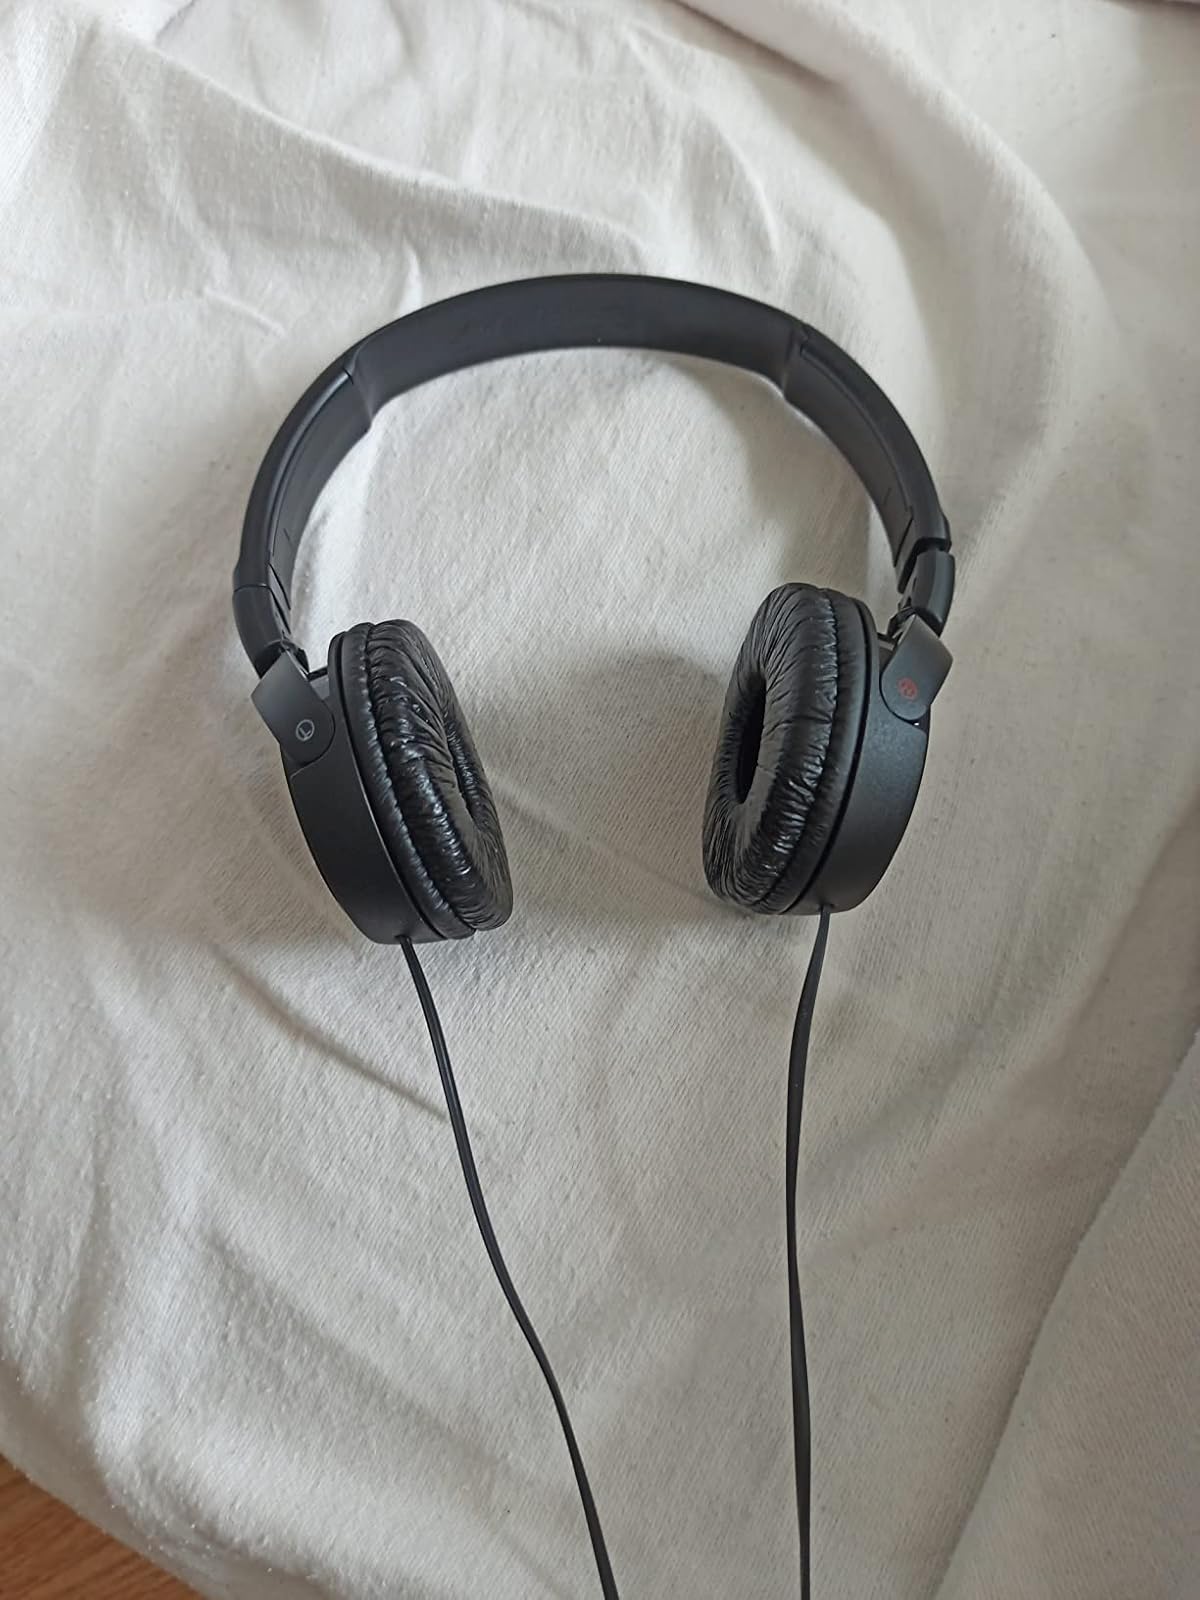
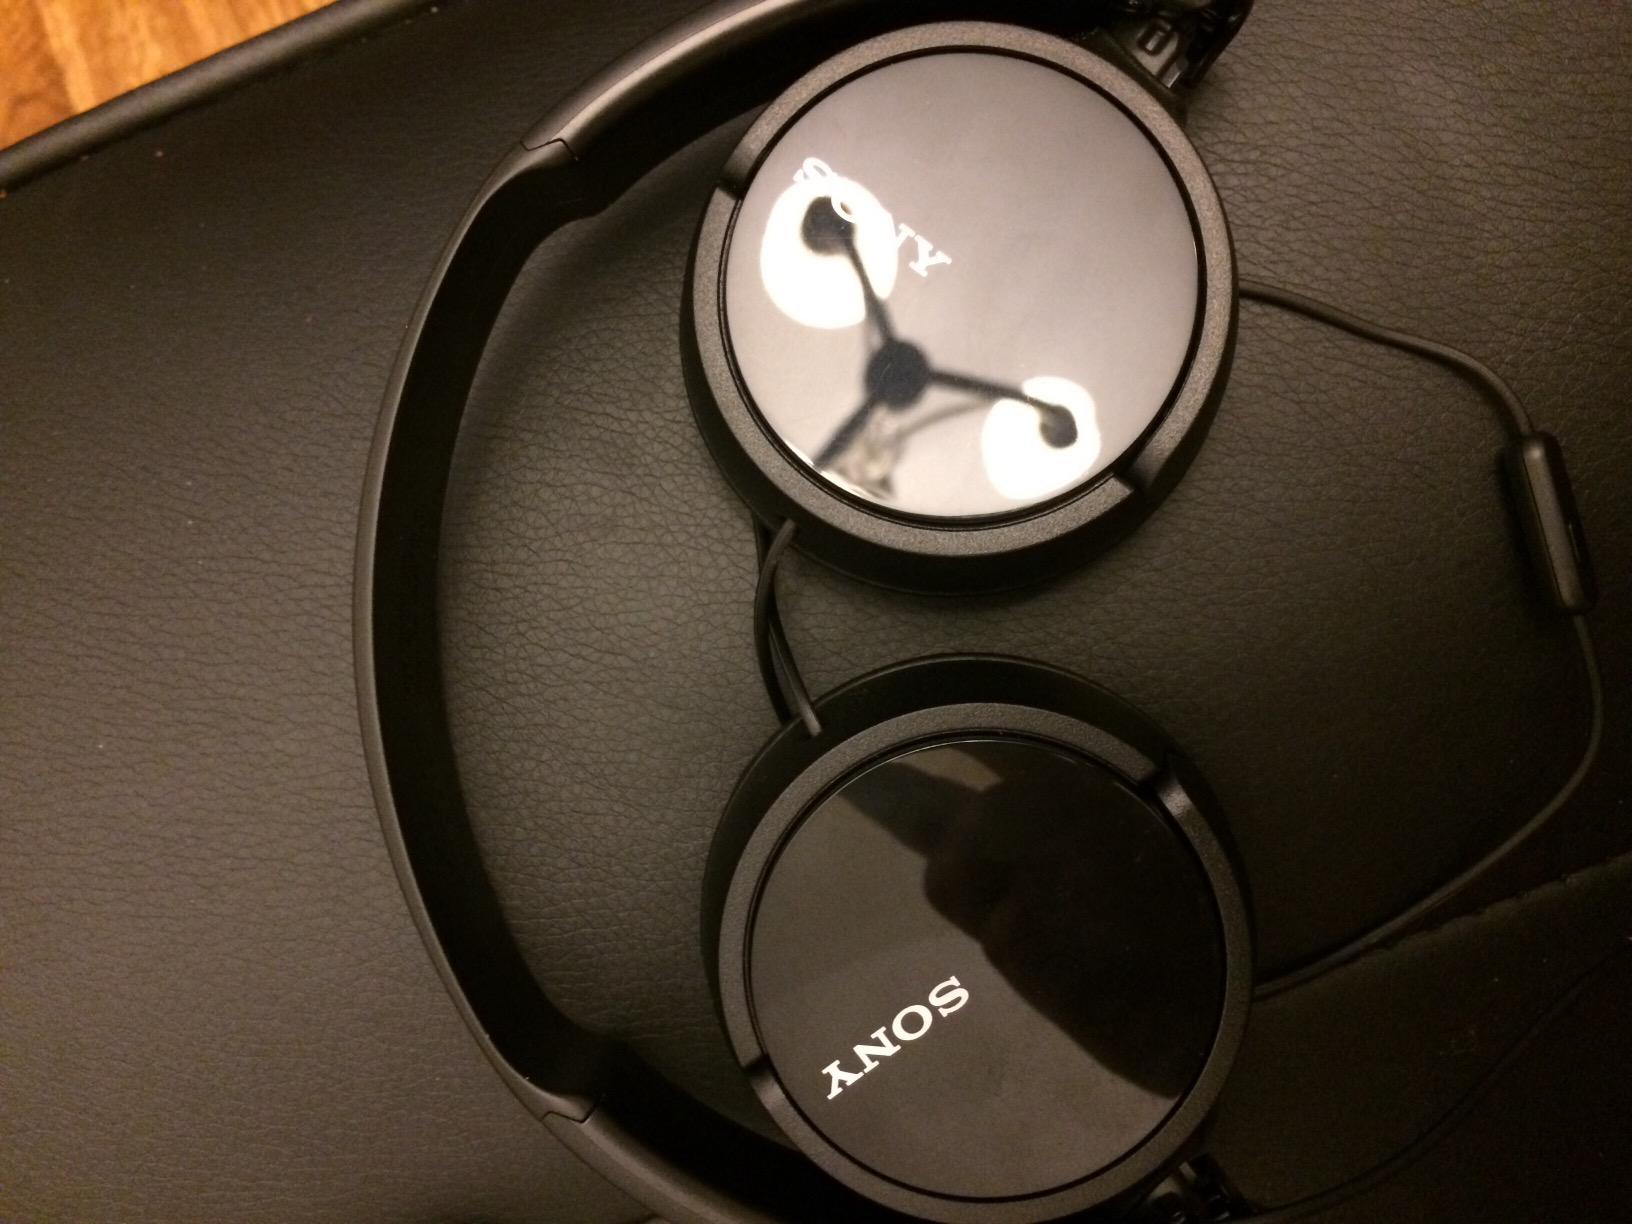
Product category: headphones
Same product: no